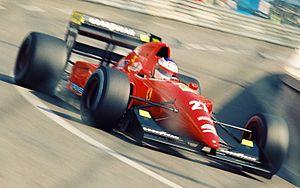
La Scuderia Ferrari fondée en 1929 par Enzo Ferrari, est depuis 1947 la branche chargée de l'engagement en compétition des voitures de la marque Ferrari. De nos jours, la Scuderia Ferrari a exclusivement recentré son activité sur le championnat du monde de Formule 1, dont elle est à la fois une pionnière et un pilier, détenant la plupart des records.
La Ferrari F92A est la monoplace de Formule 1 engagée par la Scuderia Ferrari lors de la saison 1992 de Formule 1. Elle est pilotée par le Français Jean Alesi et les Italiens Ivan Capelli et Nicola Larini, pilote d'essais de l'écurie qui remplace son compatriote lors des deux dernières manches du championnat. L'Italien Gianni Morbidelli est le second pilote d'essais de l'écurie.